James B. Greenough

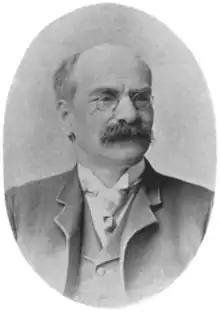

James Bradstreet Greenough (May 4, 1833 – October 11, 1901) was an American classical scholar.